Heugel (music publisher)

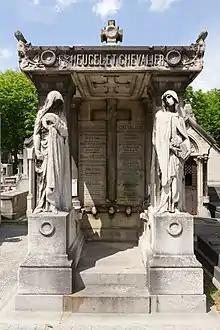
Family tomb of Heugel-Chevalier on the Passy Cemetery (Division 4), Paris

Jacques-Léopold's son Henri-Georges, known as Henri Heugel (3 May 1844 – 11 May 1916) entered the company around 1869, but it was not until 1876 that the company was eventually renamed to "Heugel et fils", with Henri acquiring one third of the shares. Henri expanded the house considerably by acquiring collections to further enrich the catalogue. He was able to publish works by Gustave Charpentier, Gioachino Rossini and Giuseppe Verdi, as well as some of the great French composers of his time including Gabriel Fauré, Édouard Lalo, and Jules Massenet. He became known as a specialised publisher of opera scores, besides continuing to publish a large number of works for piano and songs for which there was a great demand. His success enabled him to acquire the catalogues of Georges Hartmann and Tellier (in 1891) and parts of the catalogues of Léon Escudier (1882), E. Gérard (1882–90), Louis Gregh (1884), Egrot (1884), Bruneau et Cie. (1891), and Pérégally & Parvy (1904). In July 1892, Heugel's employee and nephew, Paul-Émile Chevalier (1861–1931) became a co-owner of the company, and it was renamed to "Heugel et Cie.". In 1912, they renewed their contract until 1924, but Heugel's death in 1916 cut this short. Chevalier continued until 1919, when Jacques-Paul Heugel took over.